Three Boys

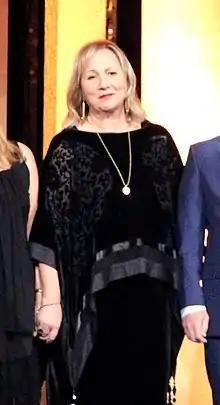
The episode was directed by Mimi Leder.

The episode was written by consulting producer Alex Borstein, and directed by Mimi Leder. It was Borstein's first writing credit, and Leder's first directing credit. The episode is a loose adaptation of the third episode of the British version.